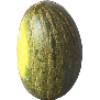
Label: Melon Piel de Sapo 1